Nymphaea elegans

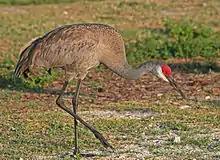
"Nymphaea elegans" is a food source of sandhill cranes in Texas, USA

"Nymphaea elegans" has been reported to be an important food plant of sandhill cranes in Texas, USA. It makes up 8.7% of their diet's volume.